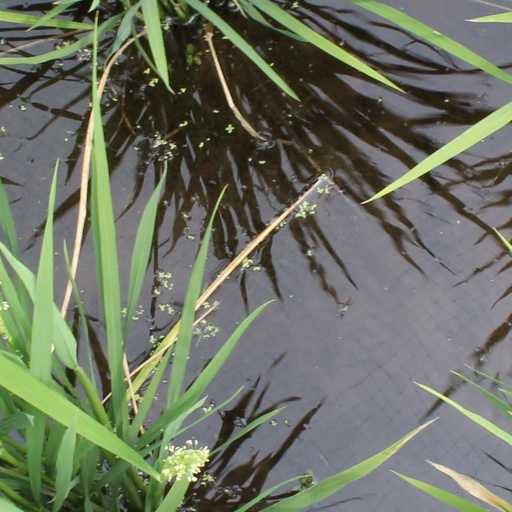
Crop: rice